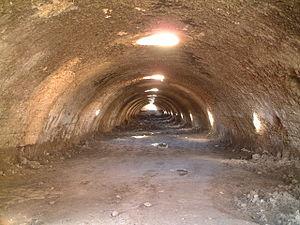
Vue interne d'une des citernes de La Malga
Les citernes de La Malga ou citernes de La Mâalga sont un ensemble de citernes figurant parmi certains des éléments les plus impressionnants du site archéologique de Carthage en Tunisie. Il s'agit de l'un des mieux conservés de l'époque romaine.